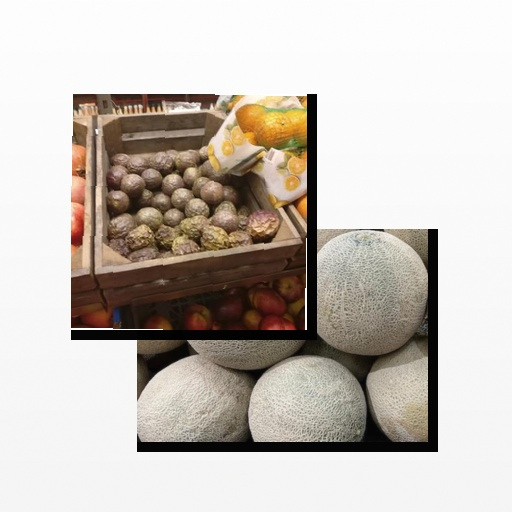
Food items: passion_fruit, cantaloupe